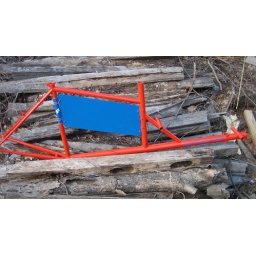
Another photo of my Bilenky cargo bike in the works....hand painted sign still blank.